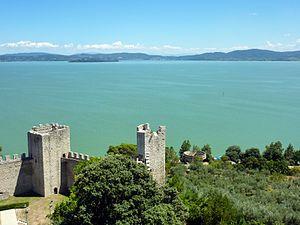
Castiglione del Lago est une commune italienne d'environ 15 600 habitants, située sur le bord du lac Trasimène, dans la province de Pérouse, dans la région Ombrie, en Italie centrale. Le village a obtenu le label des « Plus beaux bourgs d'Italie ».
Le lac Trasimène est un lac de l’Italie centrale et le quatrième du pays pour son étendue. Il est de type alluvial et est alimenté principalement par les pluies et par quelques torrents. Comme il n'a pas d'émissaires, un canal le relie, depuis l'époque romaine, au Tibre. Ce lac a une superficie de 128 km² et une circonférence d'environ 40 km.